Anti-communism

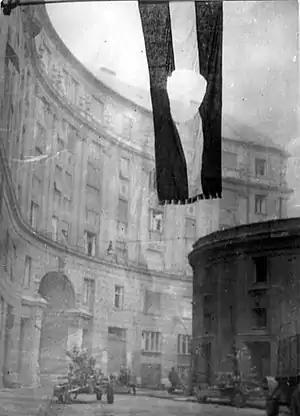
Symbol of the Hungarian Revolution of 1956: Hungarian flag with the 1949–1956 communist emblem cut out

Choi ji-ryong is an outspoken anti-communist cartoonist in South Korea. His editorial cartoons have been critical of Korean presidents Kim Dae-jung and Roh Moo Hyun.